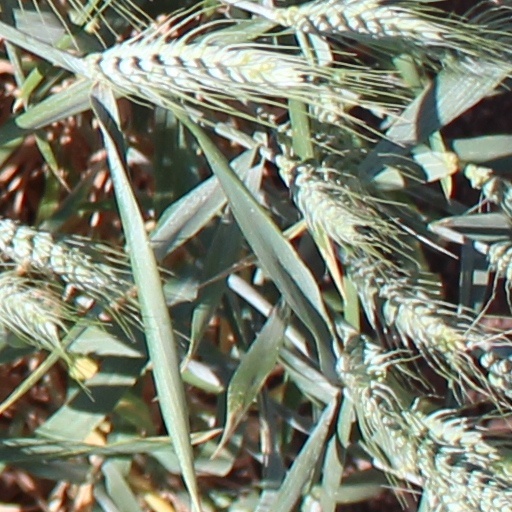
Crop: wheat